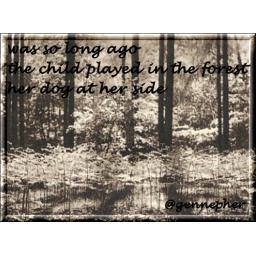
was so long ago ~ the child played in the forest ~ her dog at her side #haiku #senryu